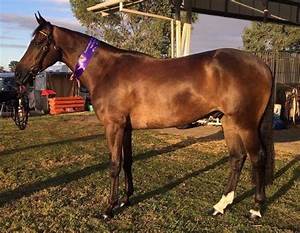
Label: horse